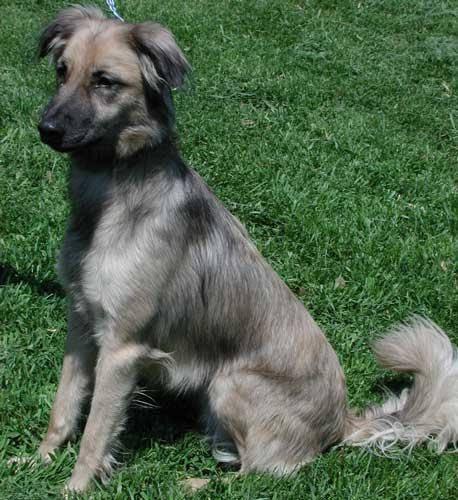
dog